Jane Wyman

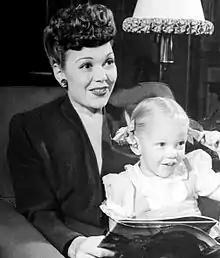
Wyman with three-year-old Maureen Reagan in 1944

Wyman's television acting debut was the 1955 episode "Amelia" of the anthology series "General Electric Theater" produced by MCA Inc.'s Revue Studios and hosted by her former husband Ronald Reagan.